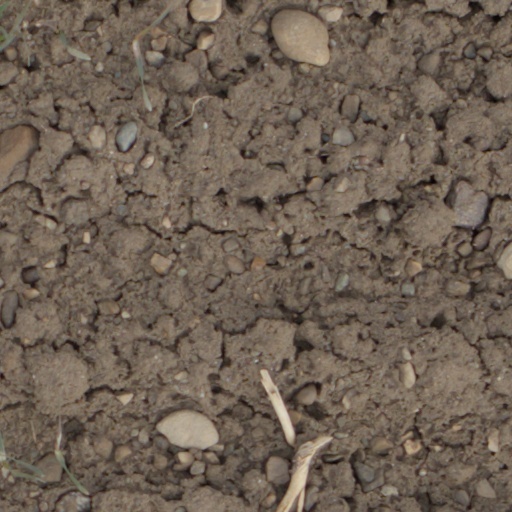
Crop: wheat